Real3D

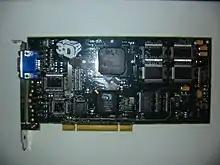
Real3D video card with Intel740

Real3D, Inc. was a maker of arcade graphics boards, a spin-off from Lockheed Martin. The company made several 3D hardware designs that were used by Sega, the most widely used being the graphics hardware in the Sega Model 2 and Model 3 arcade systems. A partnership with Intel and SGI led to the Intel740 graphics card, which was not successful in the market. Rapid changes in the marketplace led to the company being sold to Intel in 1999.